Morpeth Clock Tower

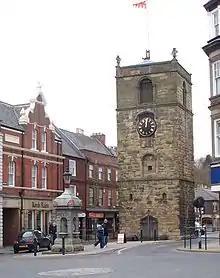
Morpeth Clock Tower

Morpeth Clock Tower is a building located off the Market Place, Morpeth, England. The tower stands 60 ft high with walls 3 ft 6 in thick. It stands close to the Morpeth Town Hall (originally designed by Vanbrugh in 1714) and the YMCA buildings of 1905. It is Grade II* listed building.